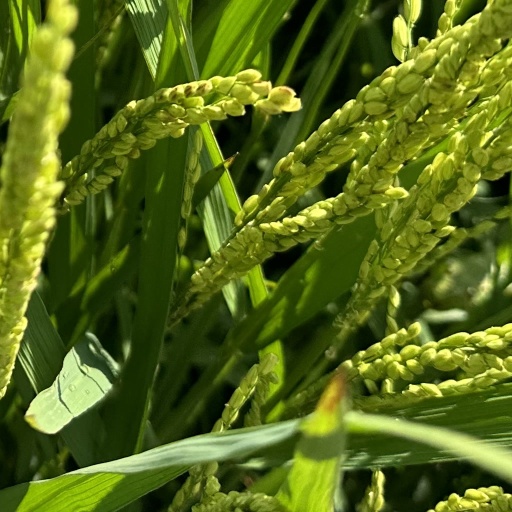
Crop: rice